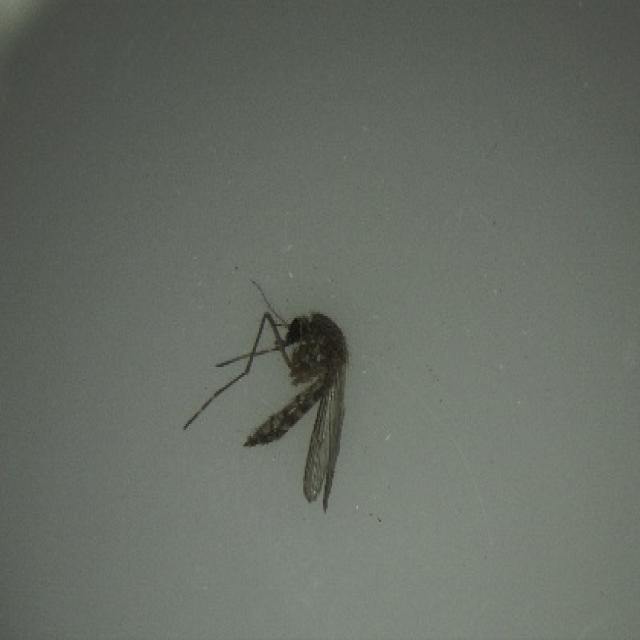
Species: aedes_vexans